Adolf Wilbrandt

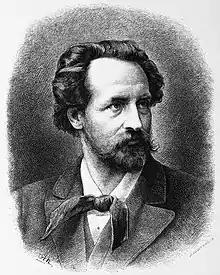
Adolf von Wilbrandt in 1882

Adolf von Wilbrandt (24 August 183710 June 1911) was a German novelist and dramatist.